Alan Wood (author)

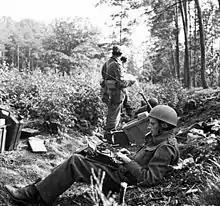
Wood, as war correspondent for the "Daily Express", during the Battle of Arnhem in September 1944

Alliott Alan Whitfeld Wood (6 October 1914 – 27 October 1957) was an Australian-born British journalist, soldier, war correspondent, and author.